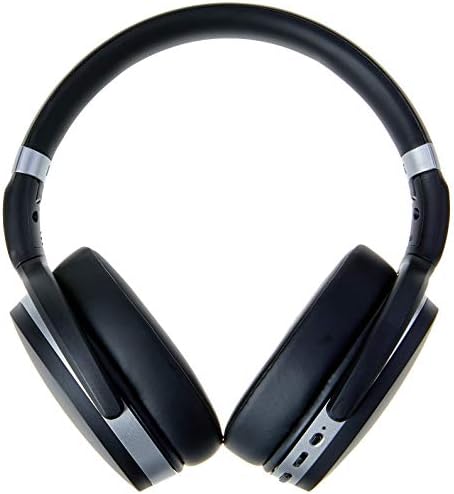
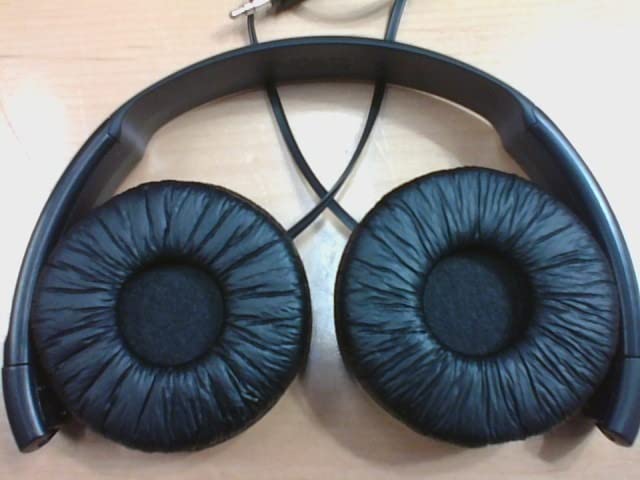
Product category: headphones
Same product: no